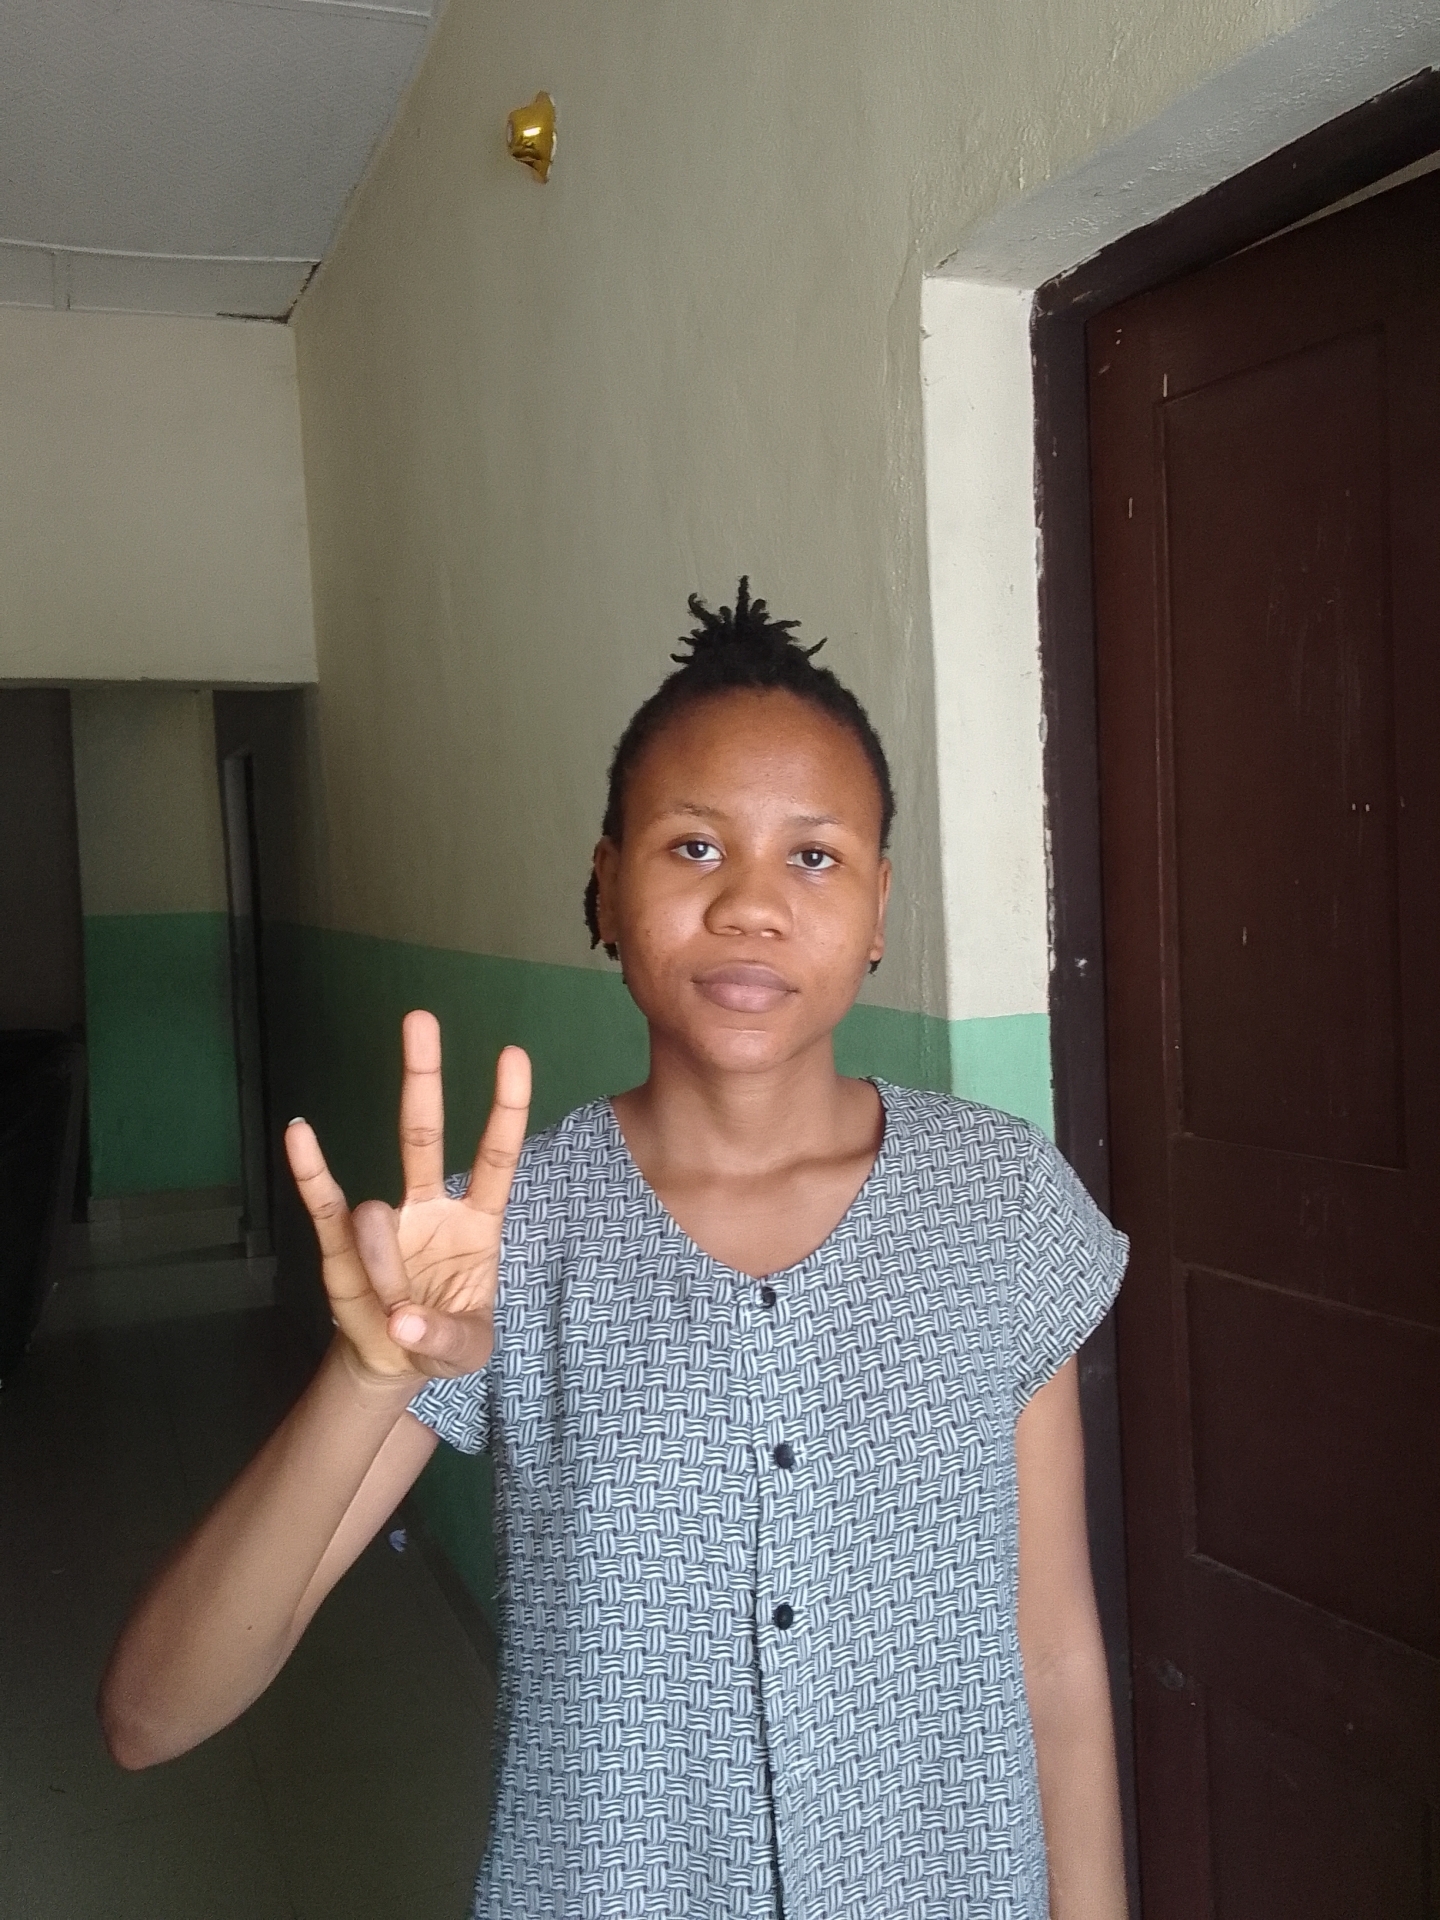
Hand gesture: three3